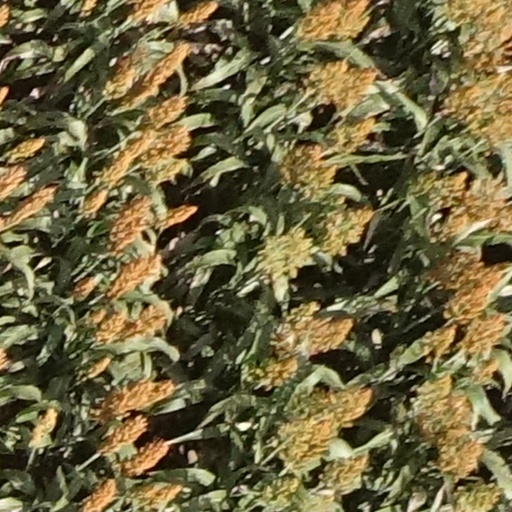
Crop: sorghum